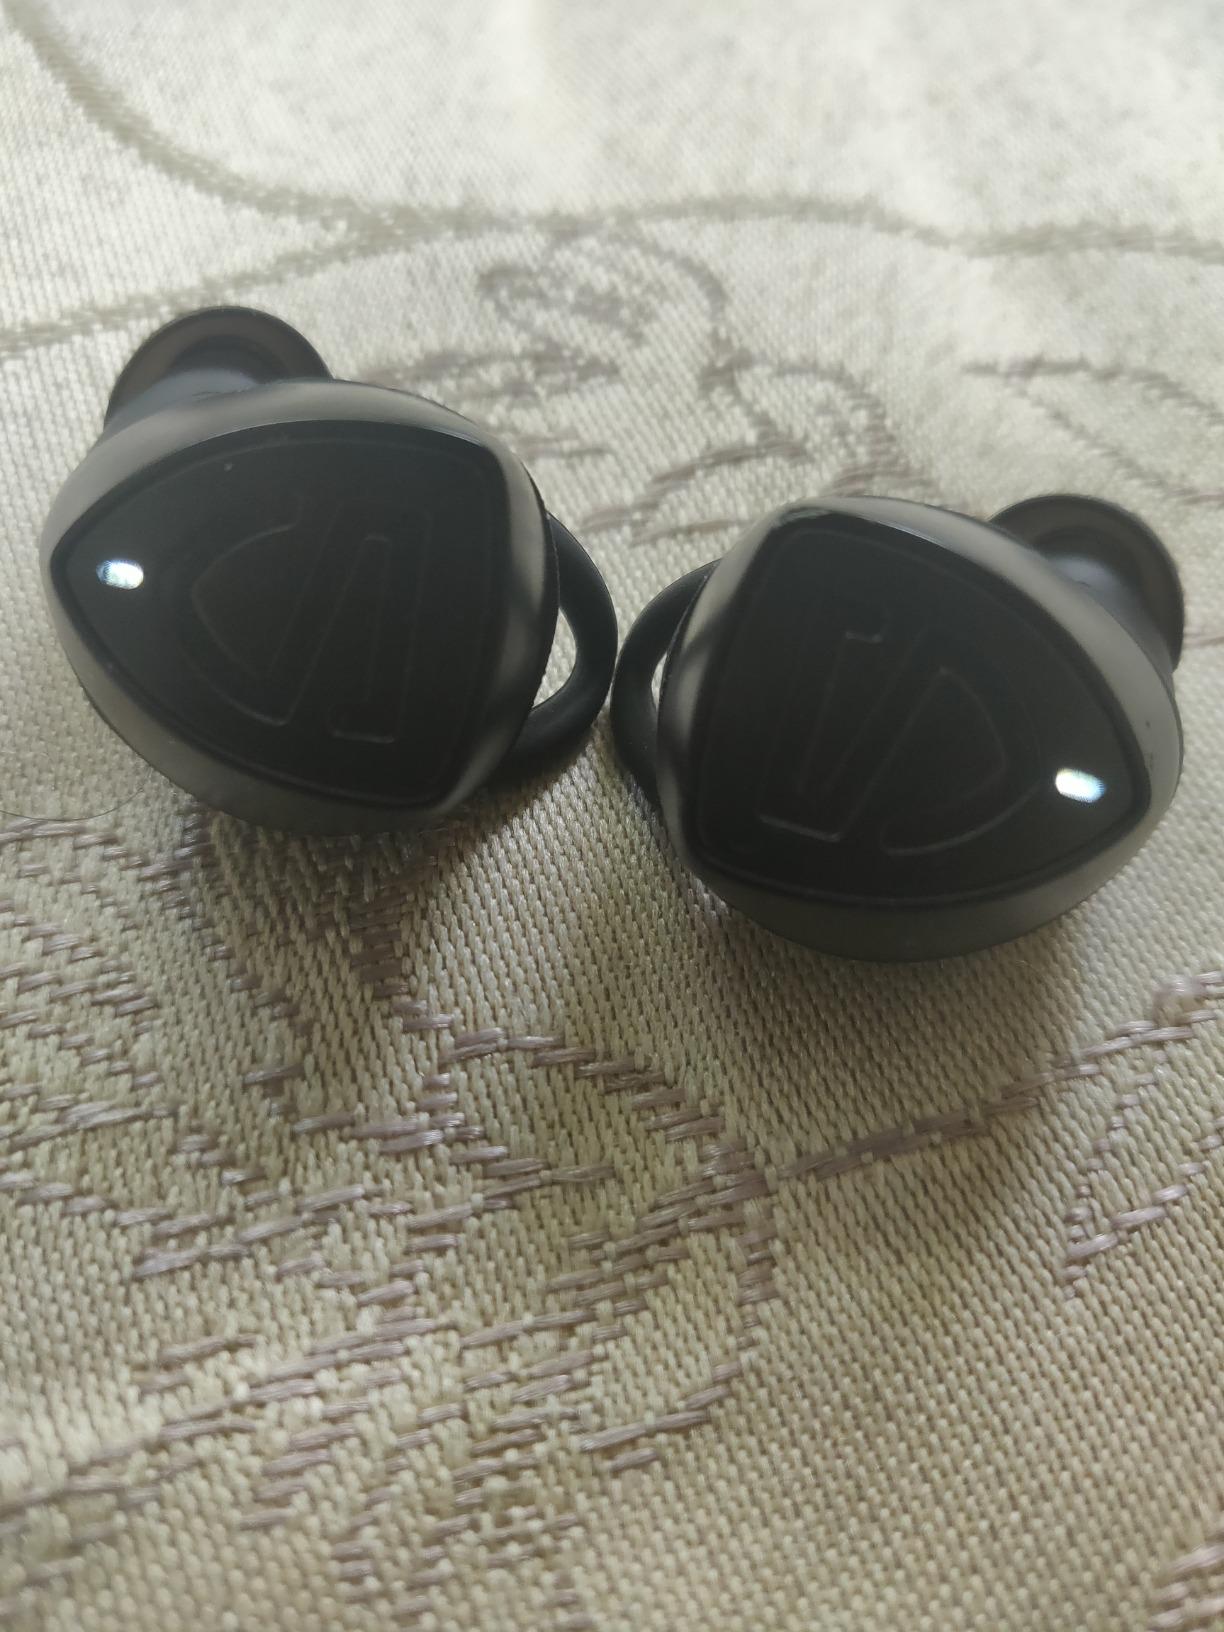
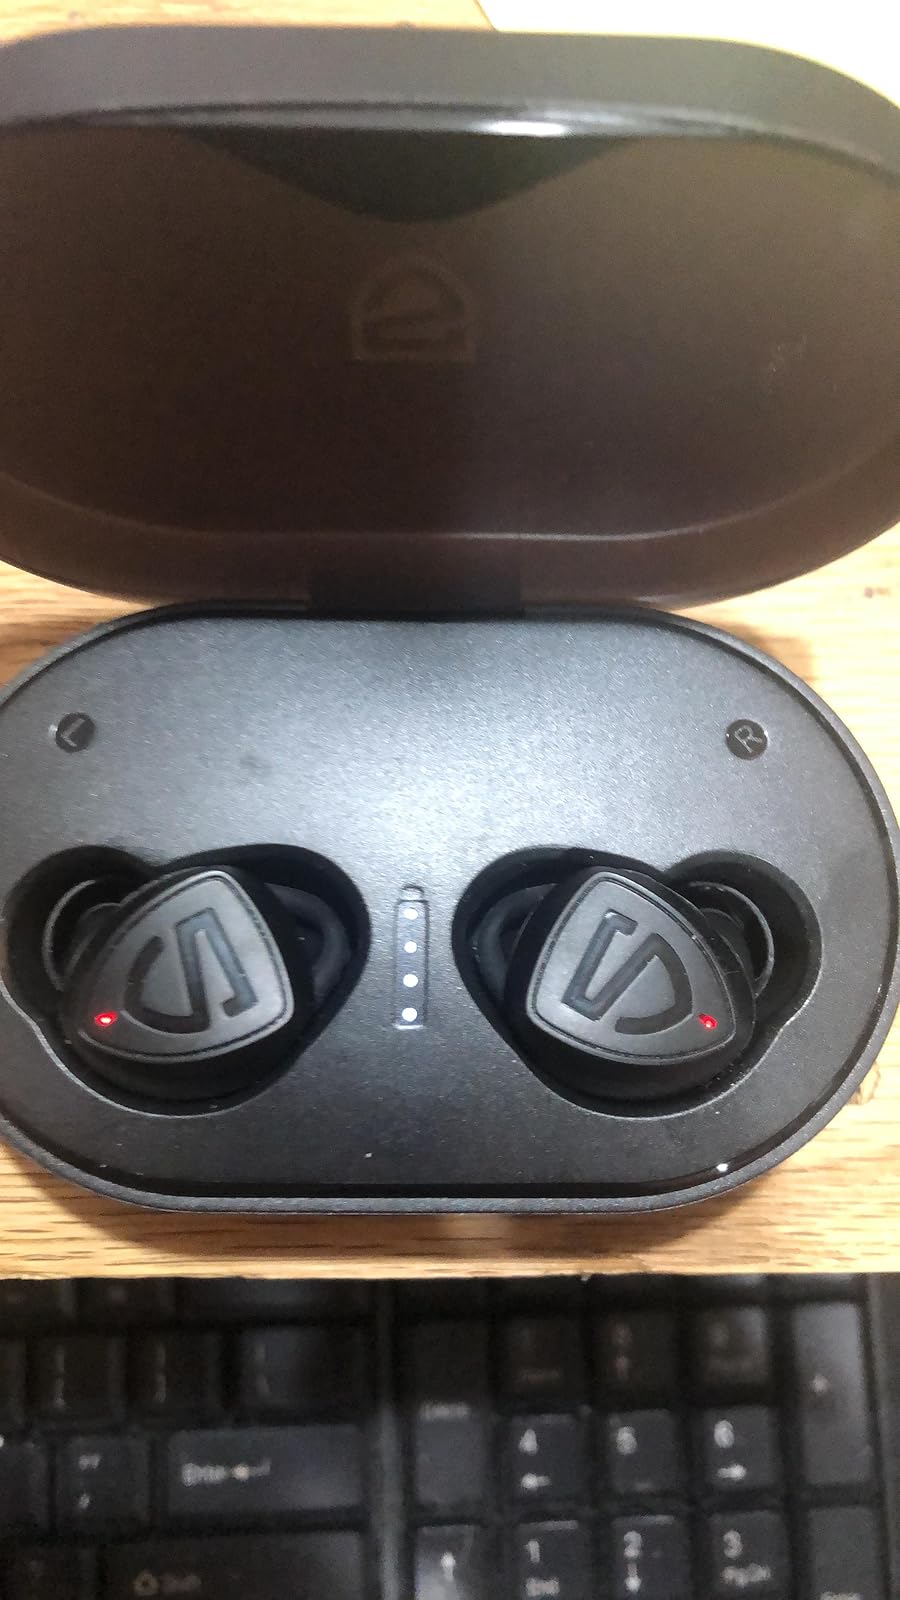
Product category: earbuds
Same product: yes